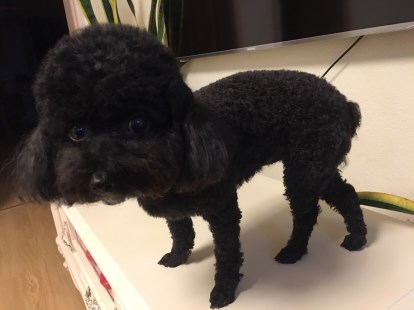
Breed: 7449-n000128-teddy